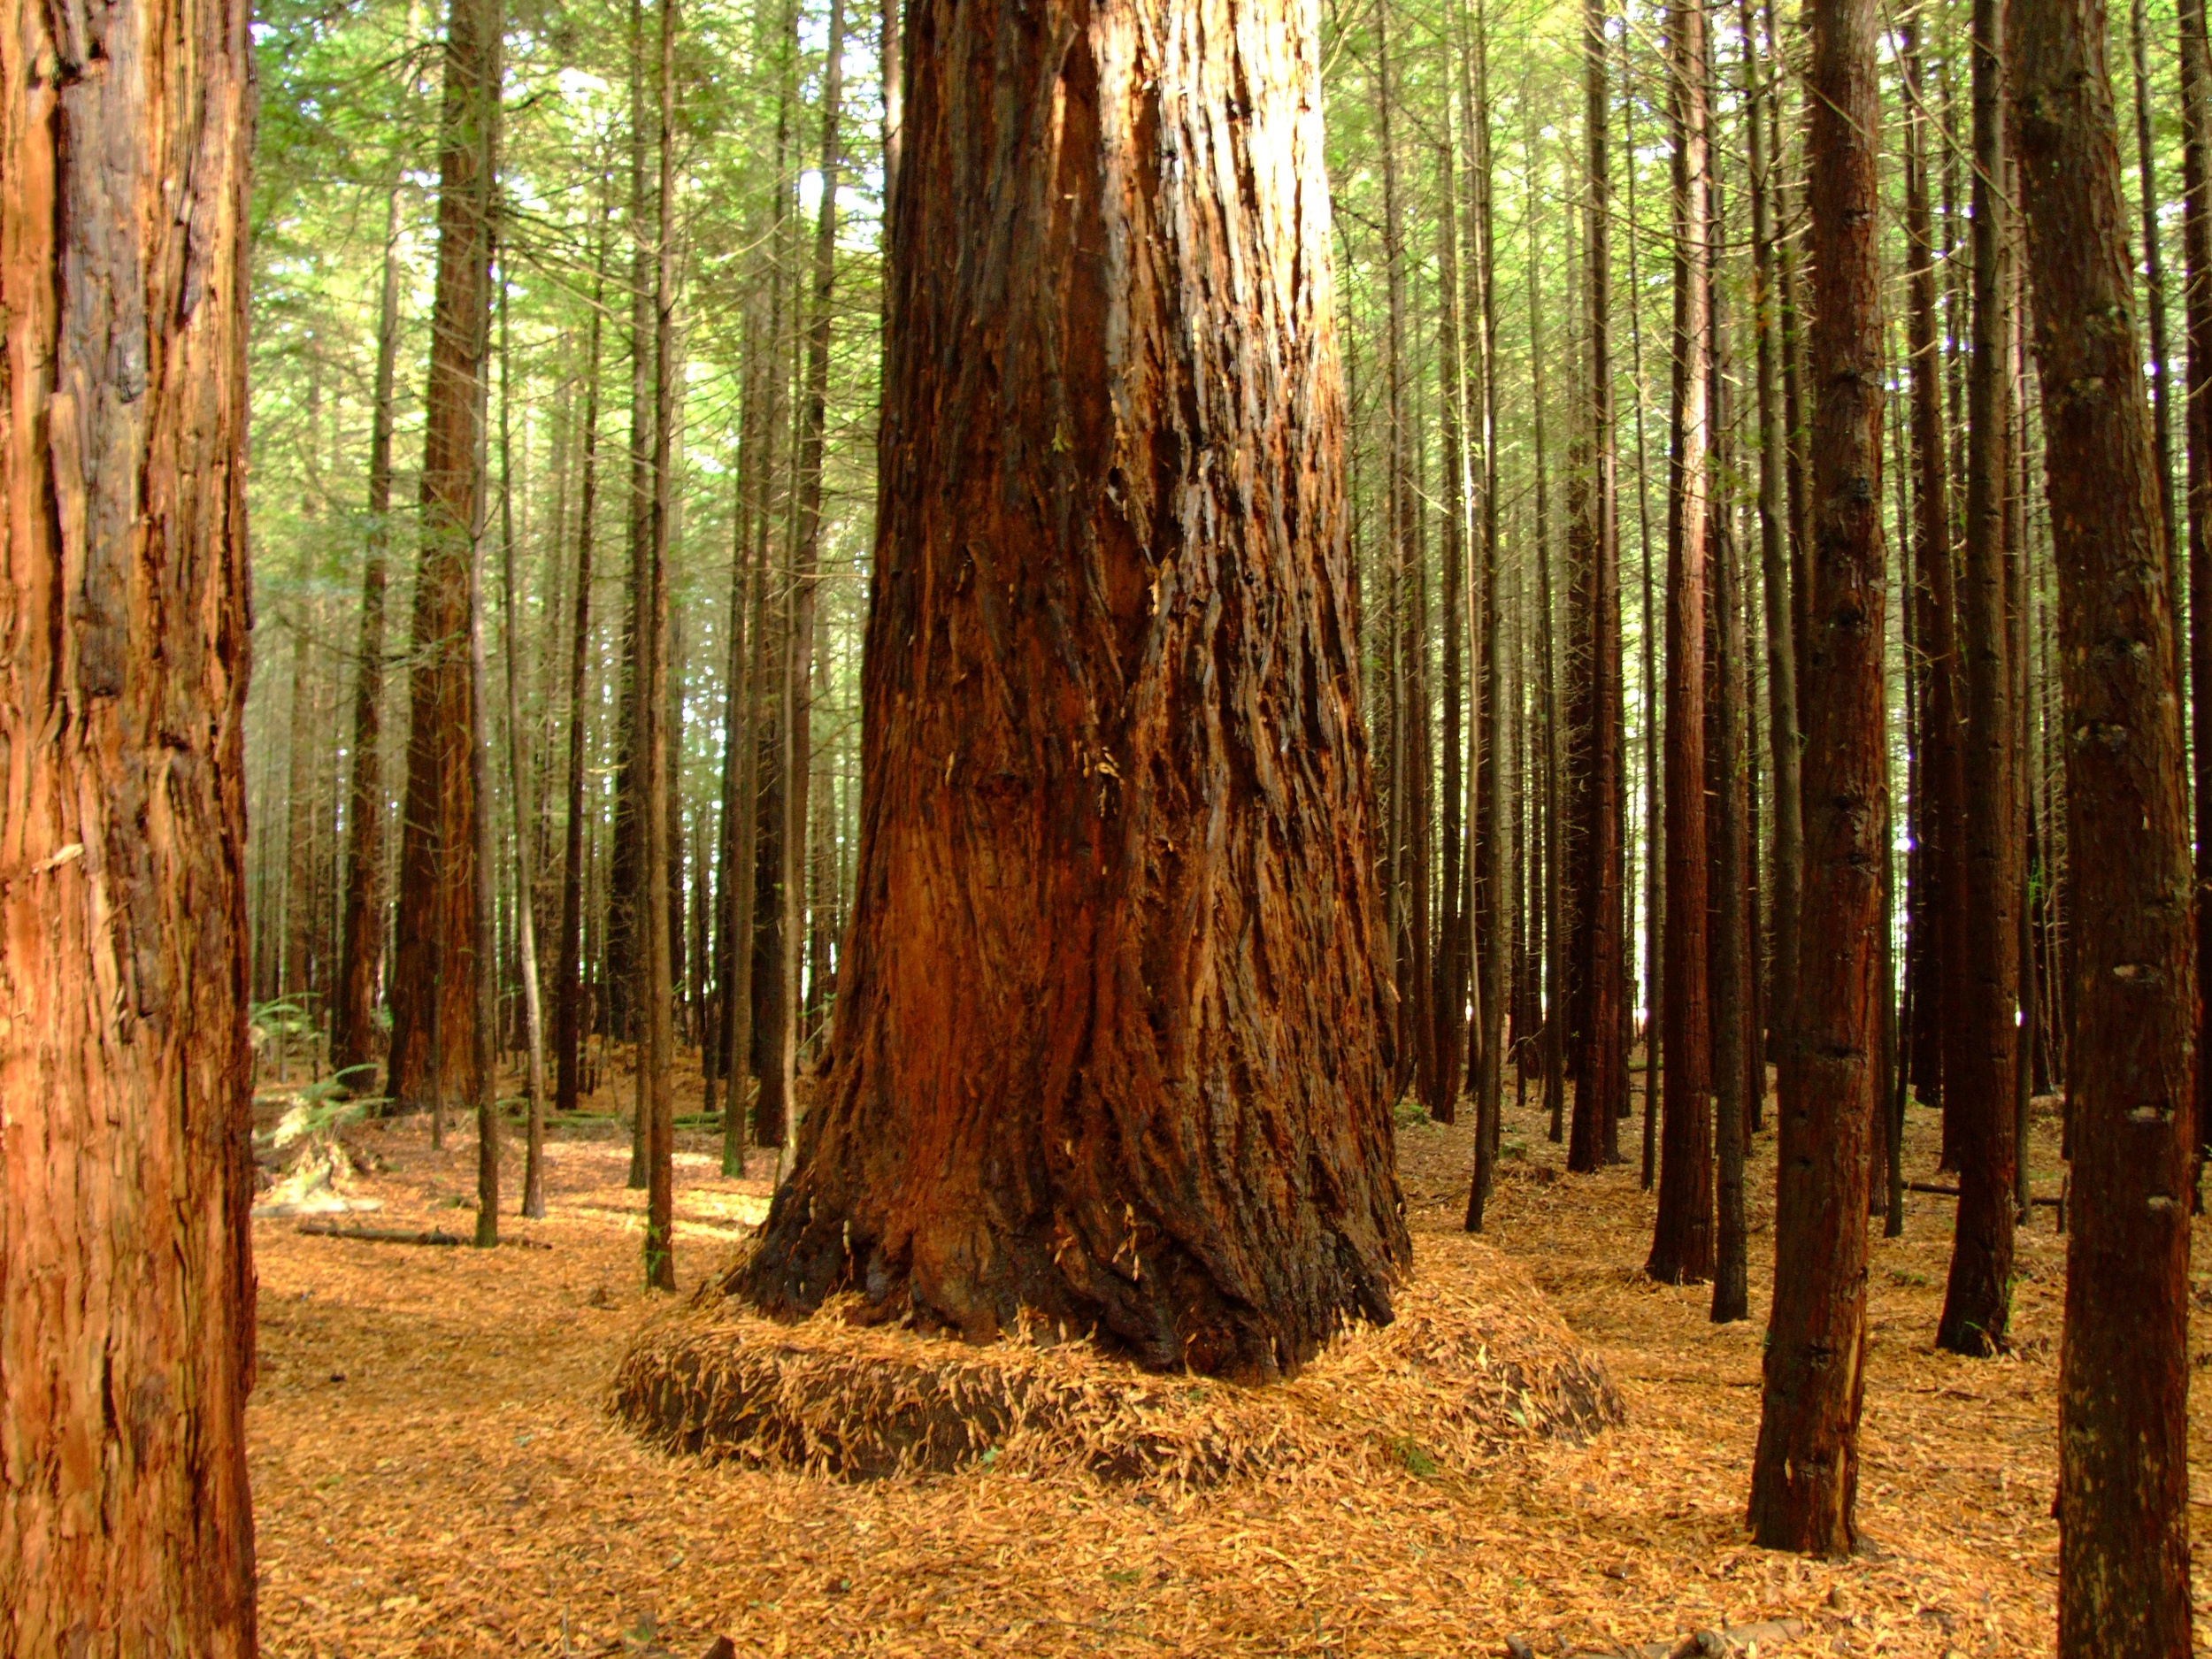
forest, tree, Bigtree, redwood, grove, natural environment, old growth forest, woodland, trunk, Northern hardwood forest, spruce fir forest, woody plant, plant, tropical and subtropical coniferous forests, biome, red pine, temperate coniferous forest, temperate broadleaf and mixed forest, nature reserve, valdivian temperate rain forest, wood, sunlight, plant stem, sugar pine, state park